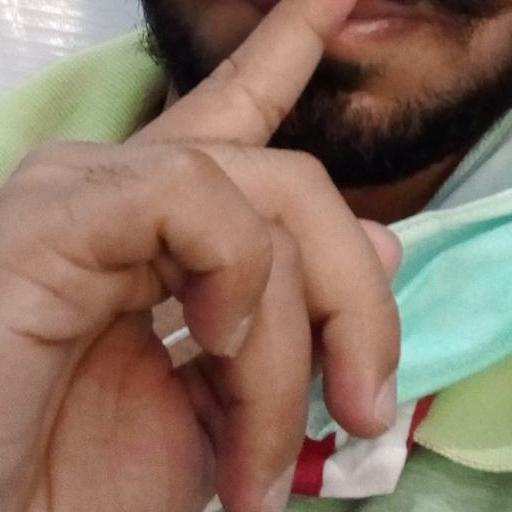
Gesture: mute